Michael Kofman

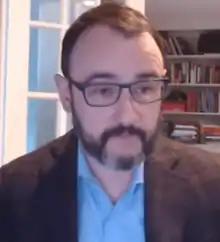
Kofman in 2022

Michael Kofman is an American military analyst known for his expertise on the Russian Armed Forces. He is the former director of the Russia Studies Program at CNA, a senior fellow in the Russia and Eurasia Program at the Carnegie Endowment for International Peace, fellow of the Center for a New American Security, and until 2021 was a fellow of the Kennan Institute at the Wilson Center.